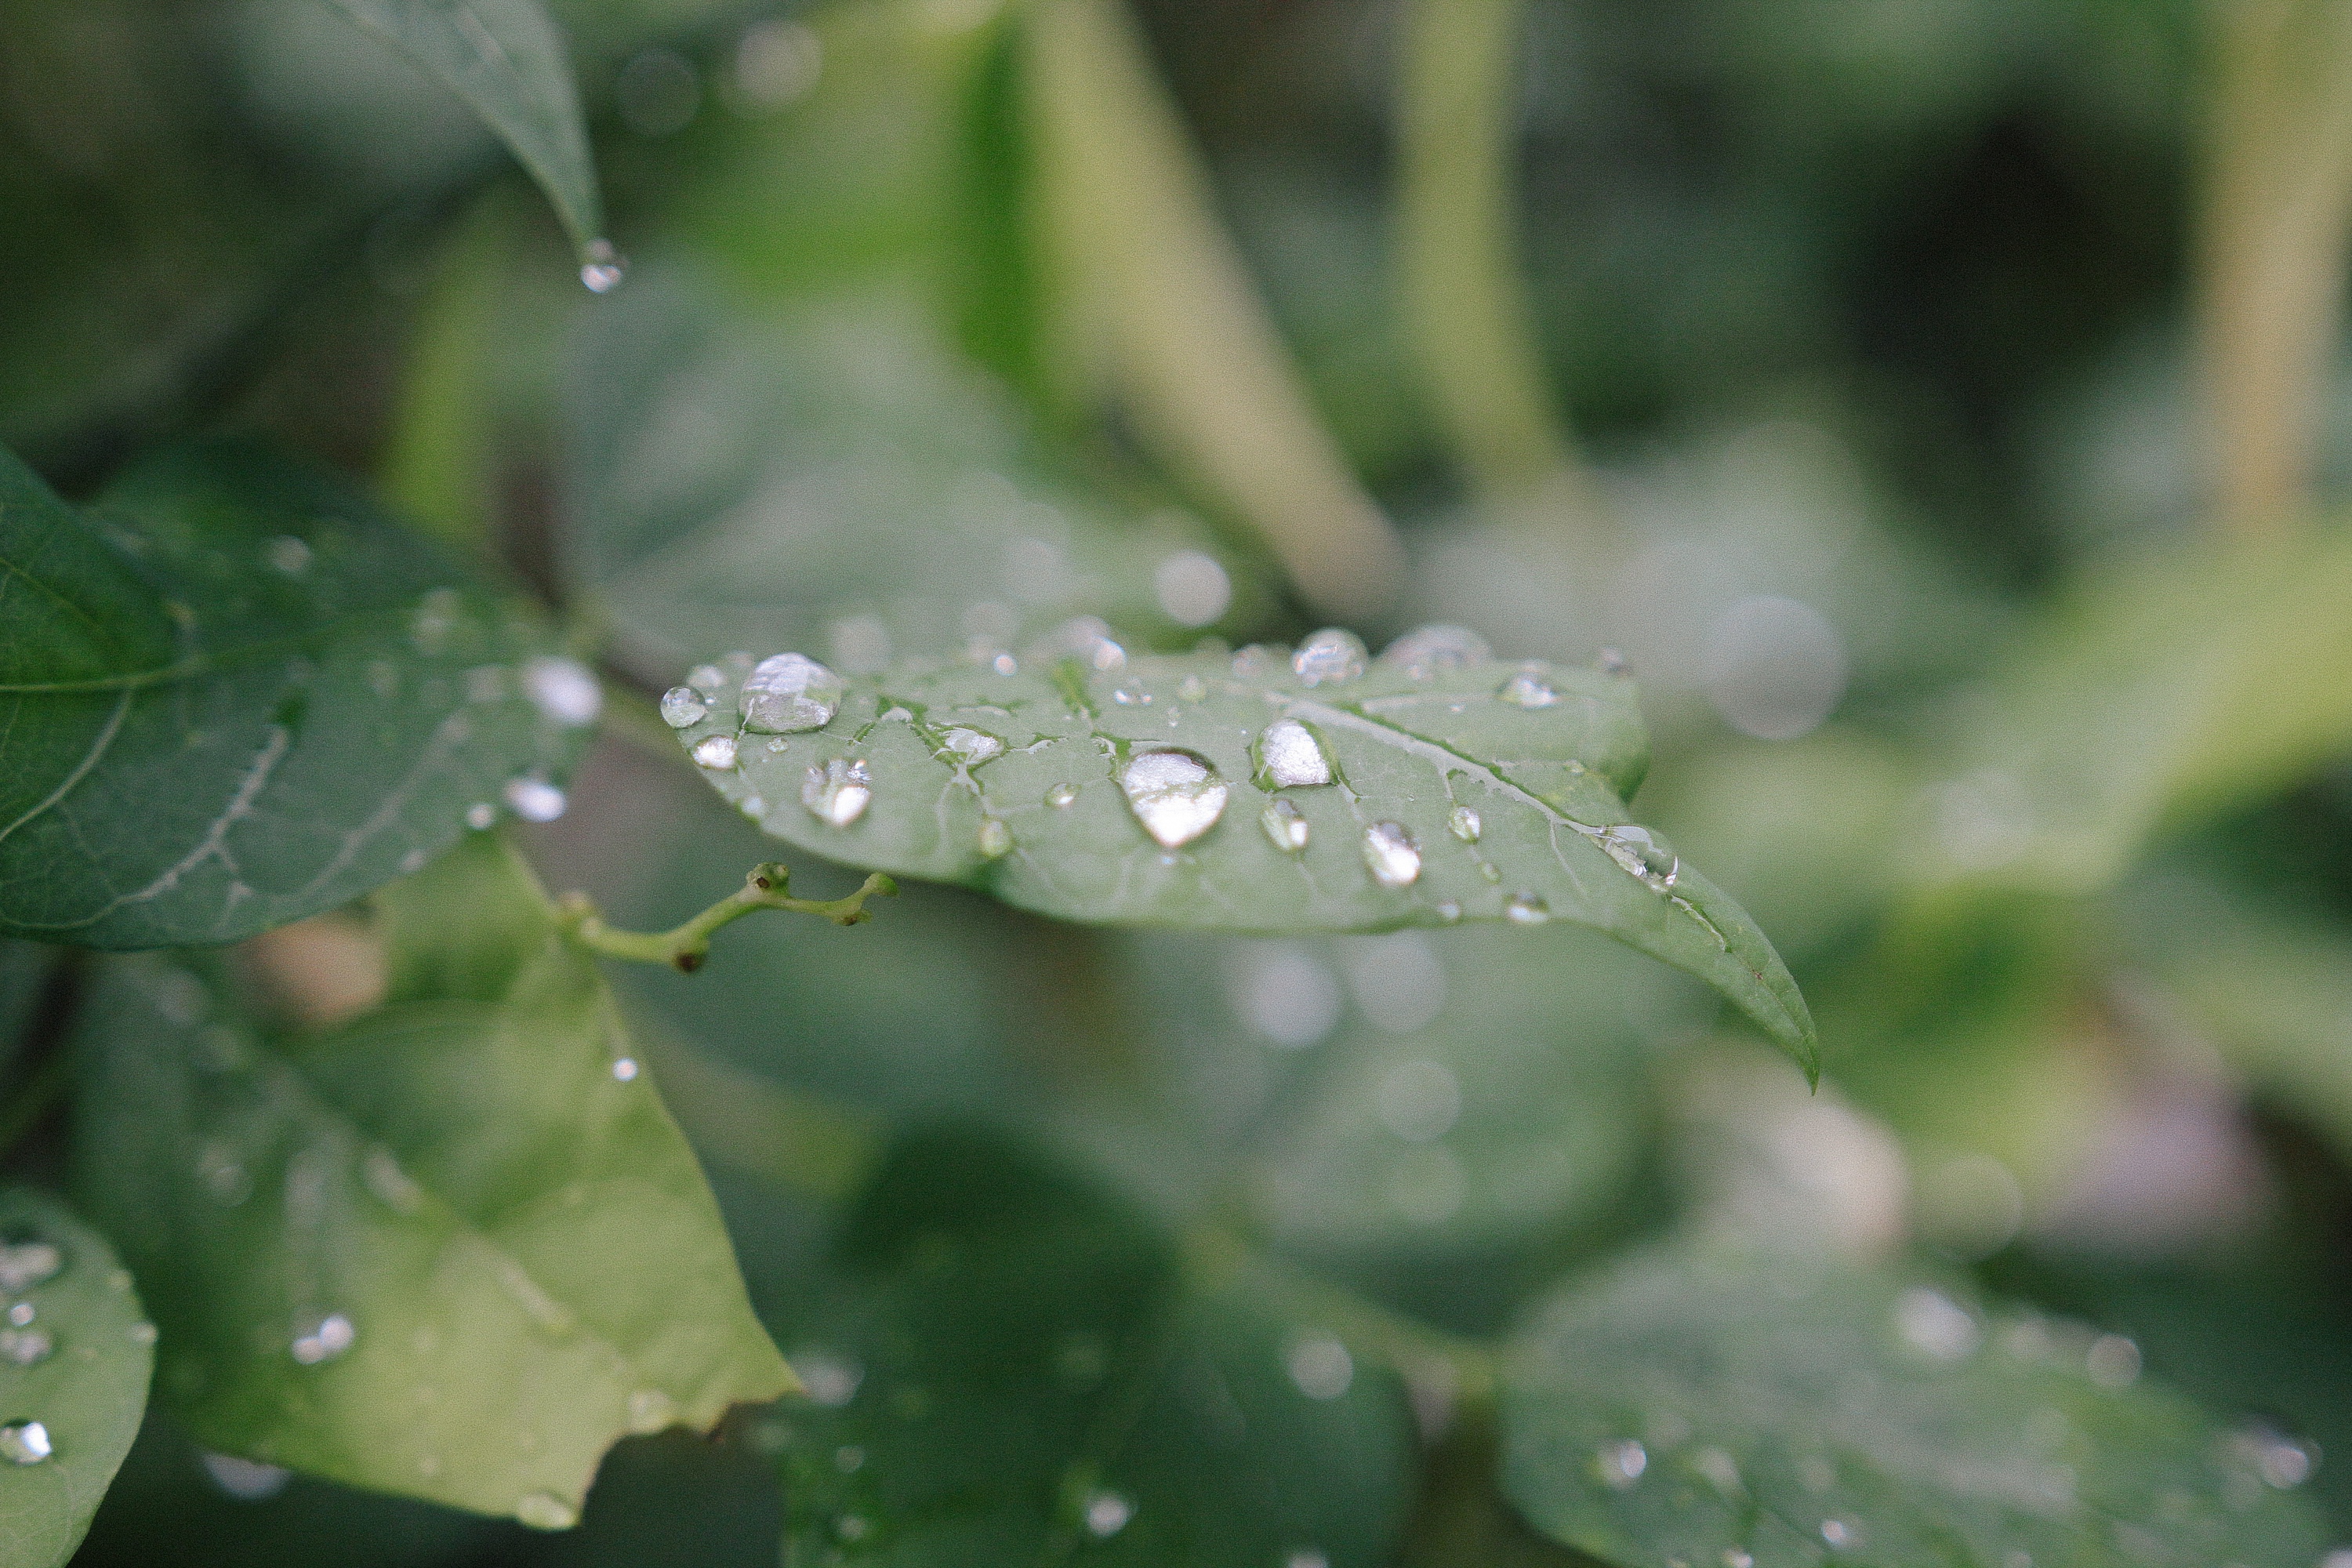
dew, moisture, drop, water, leaf, green, flower, plant, close up, macro photography, grass, photography, black hair, petal, rain, annual plant